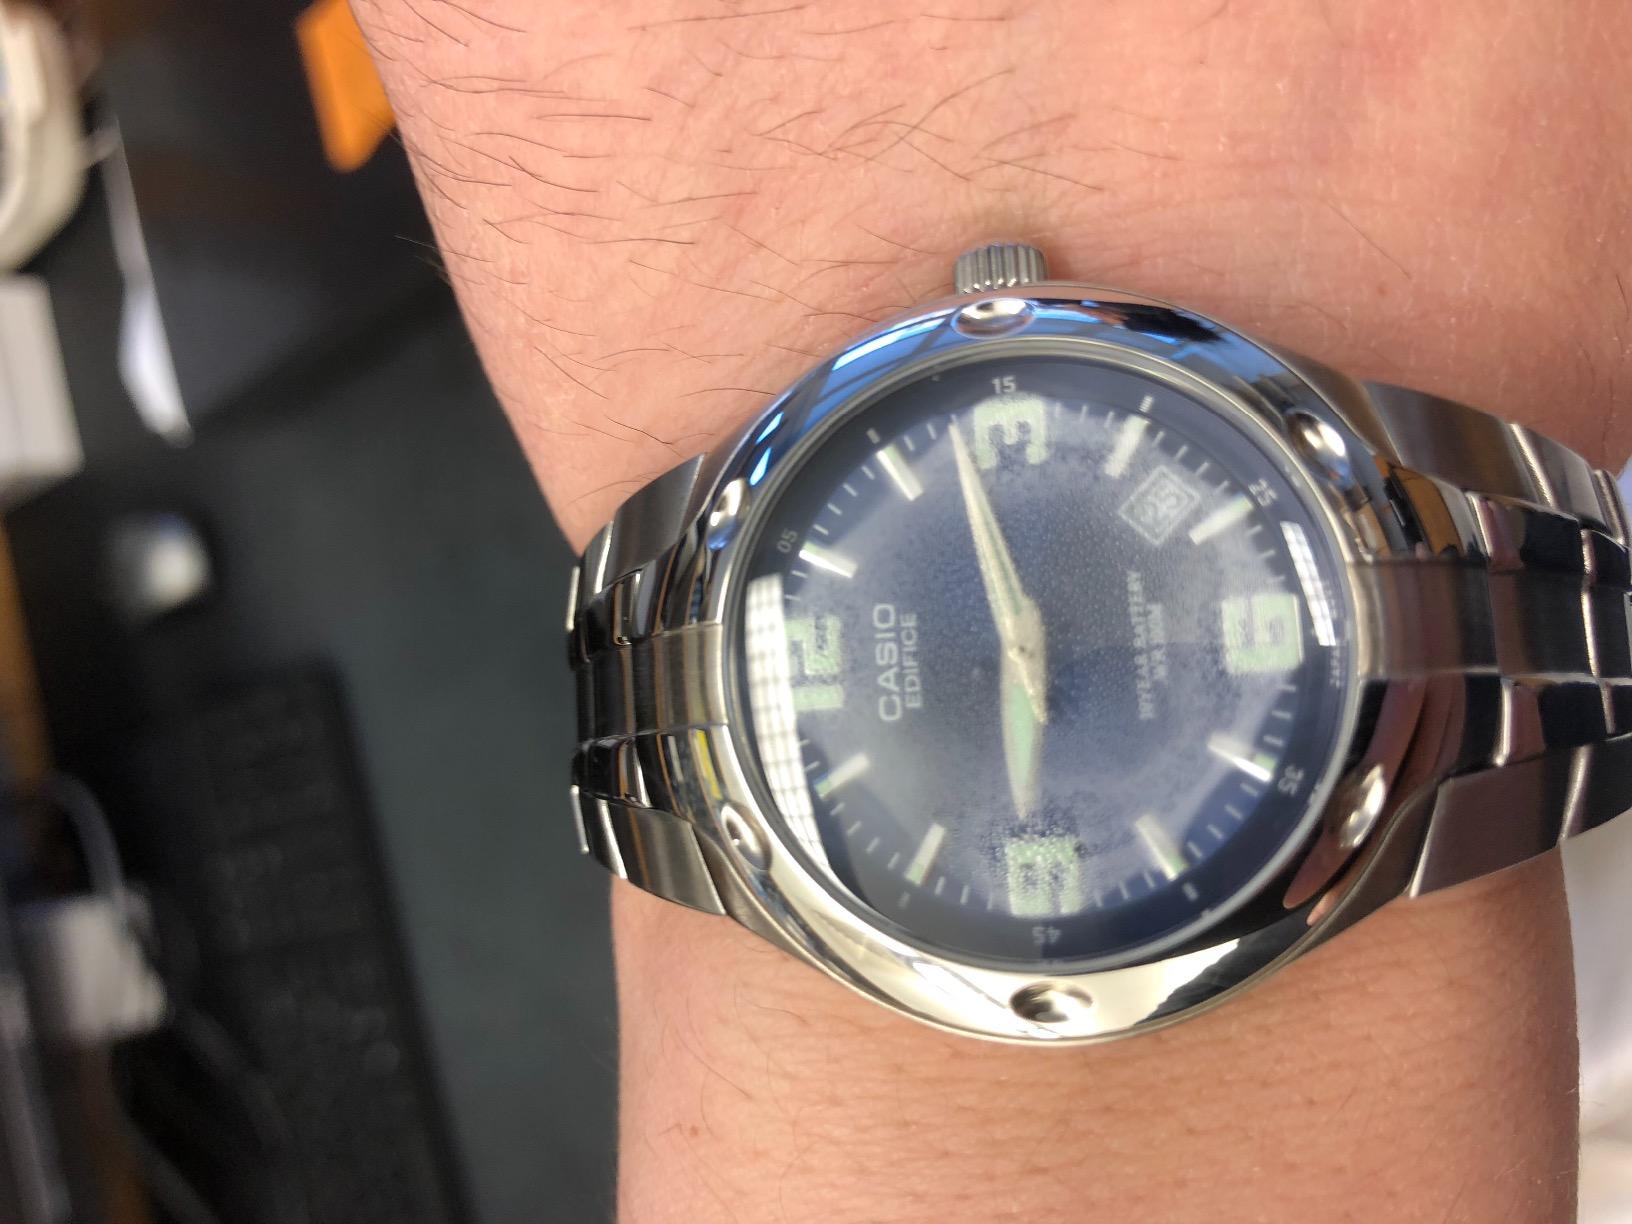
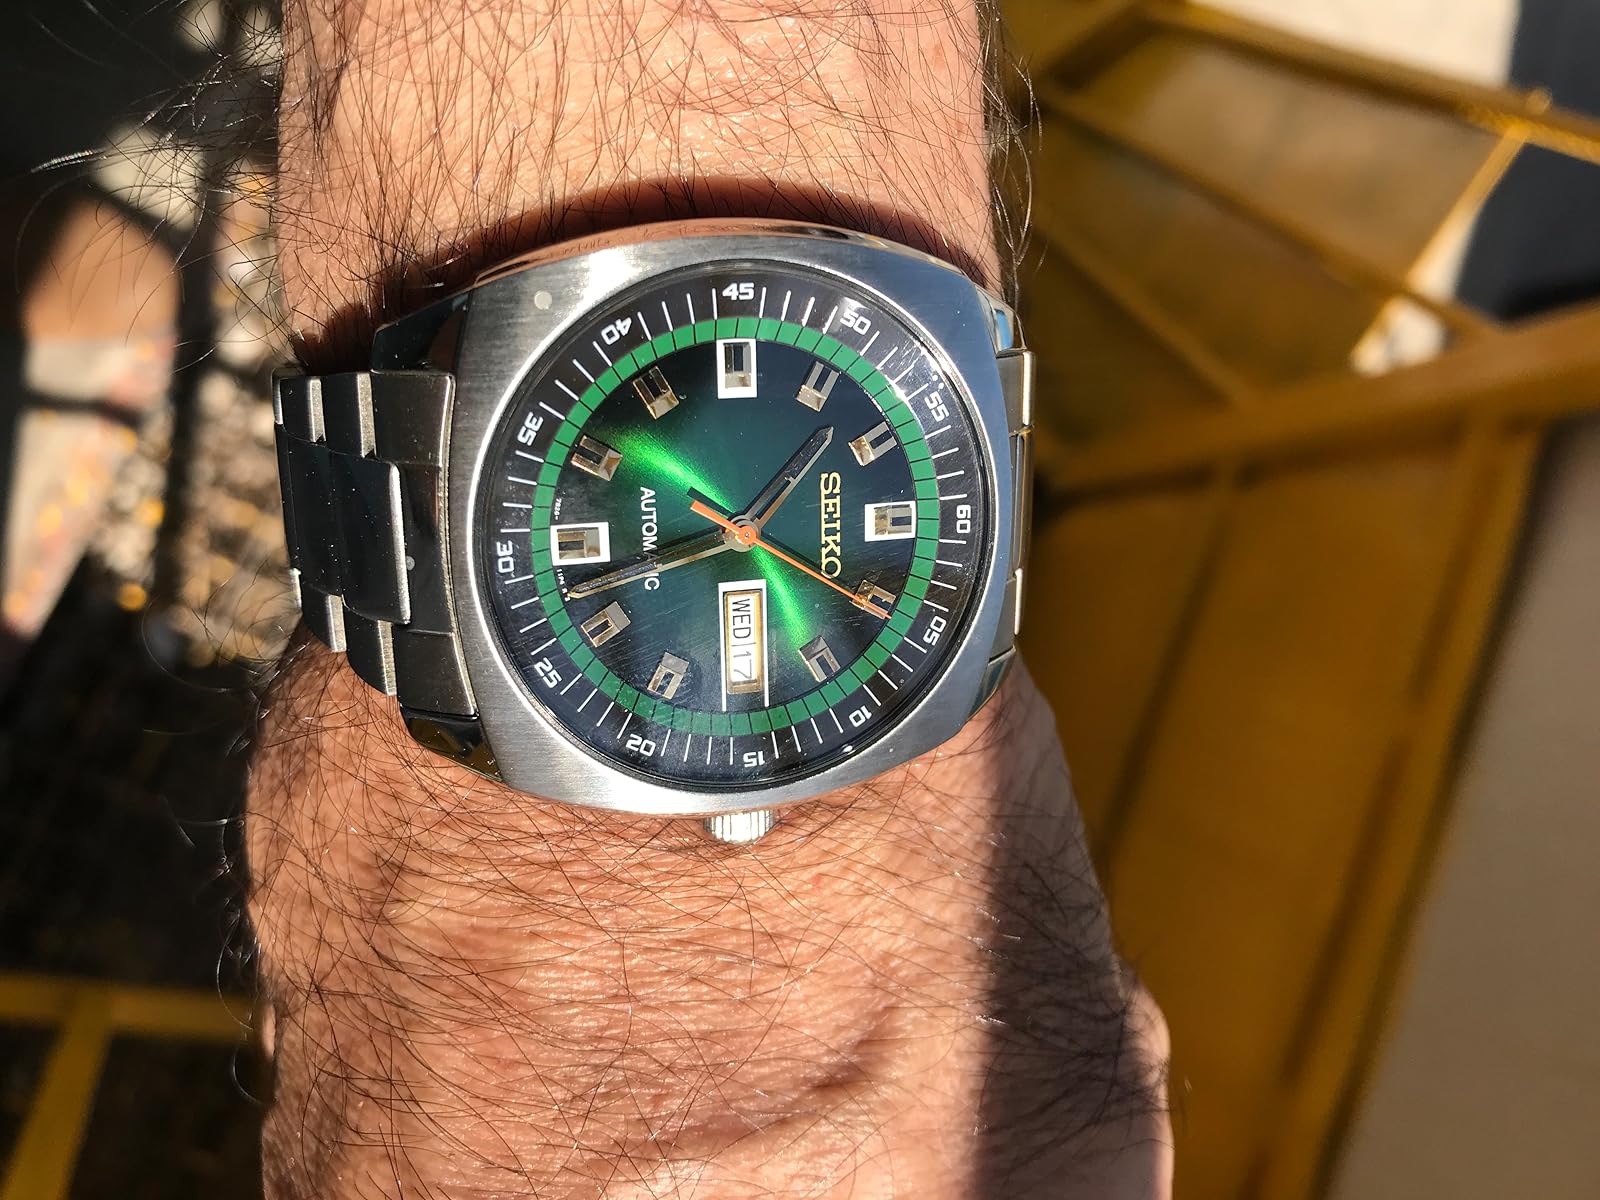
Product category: accessories_watch
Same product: no